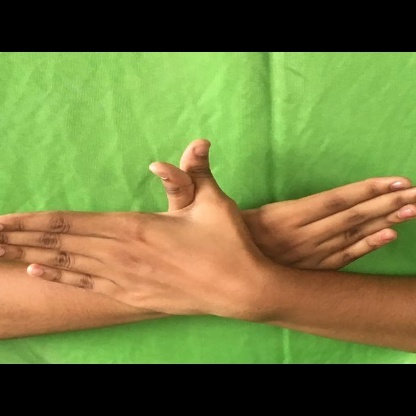
Mudra: Garuda